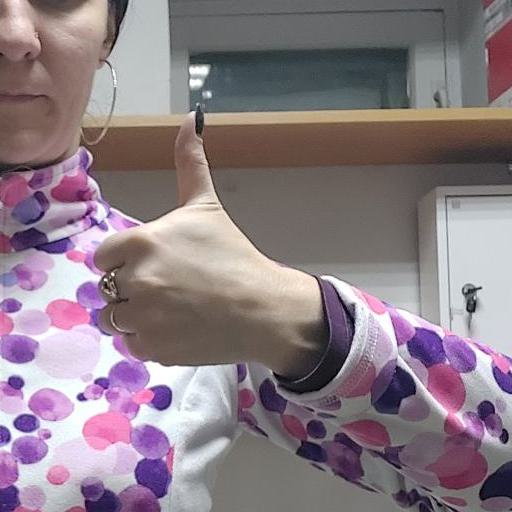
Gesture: like